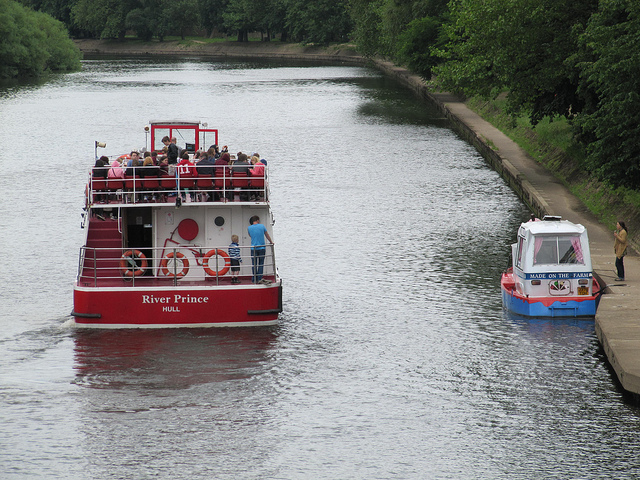
A red two story boat traveling down a river next to a small boat.

A group of tourists riding a tour boat down a river.

A large boat and a small boat on a lake.

People fill the upper deck of a large boat floating down the river.

The red boat sails by the smaller boat in the river